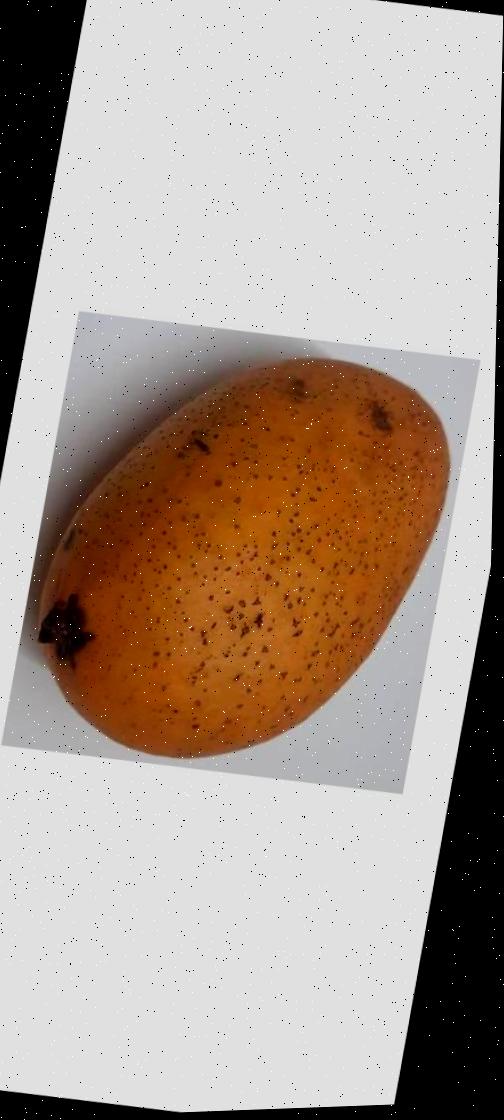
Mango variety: Ashshina Classic